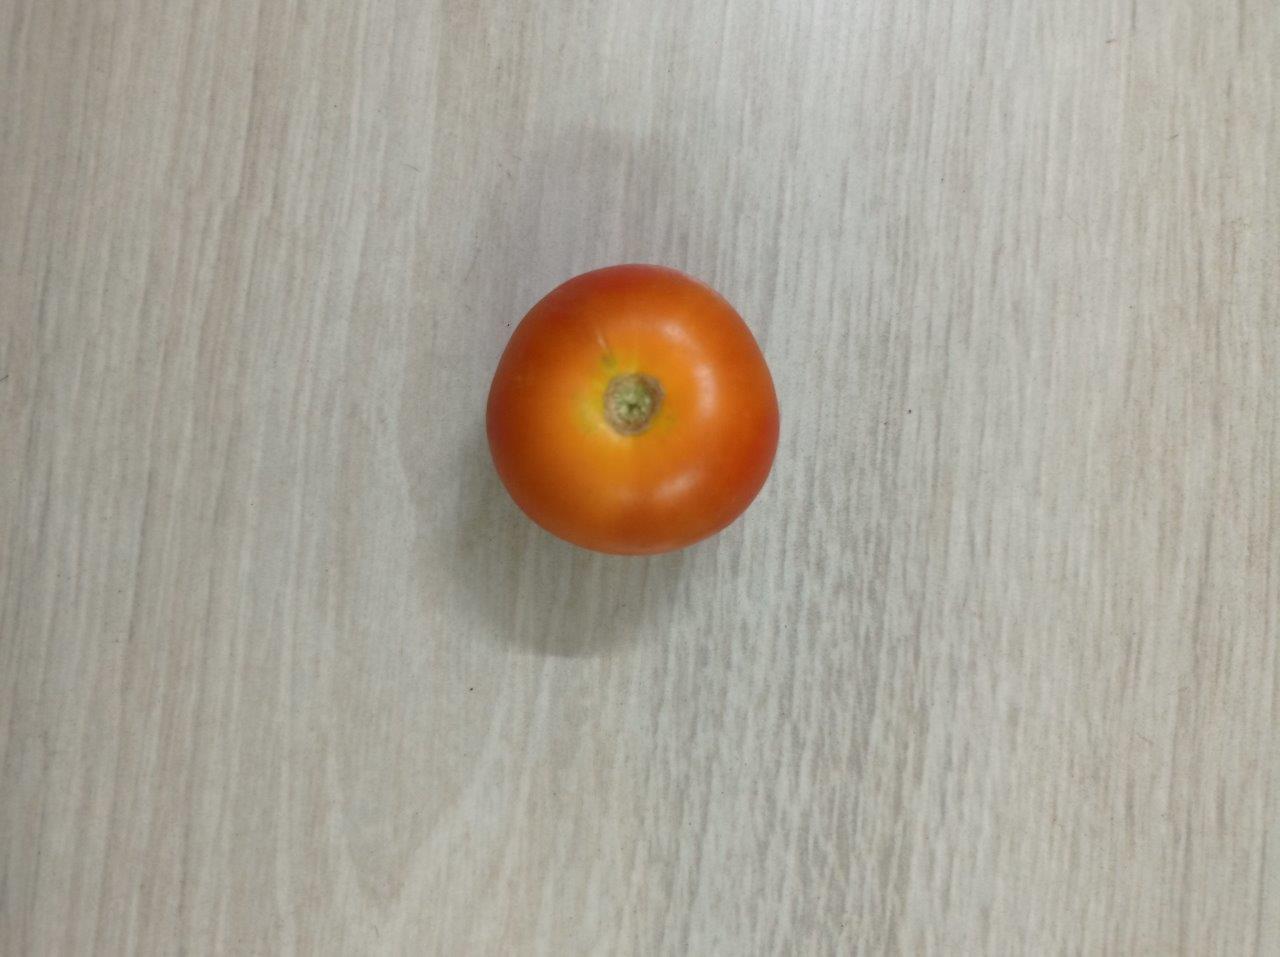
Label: Fresh